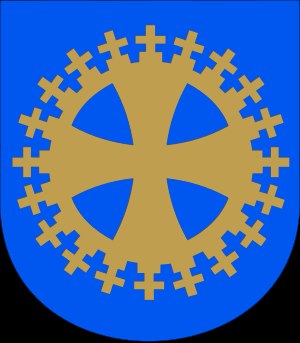
Sastamala
Byvåben for Sastamala
Sastamala er en bykommune i landskabet Birkaland i det vestlige Finland. Kommunen og landskabet hører under Vest og Indre Finlands regionsforvaltning.